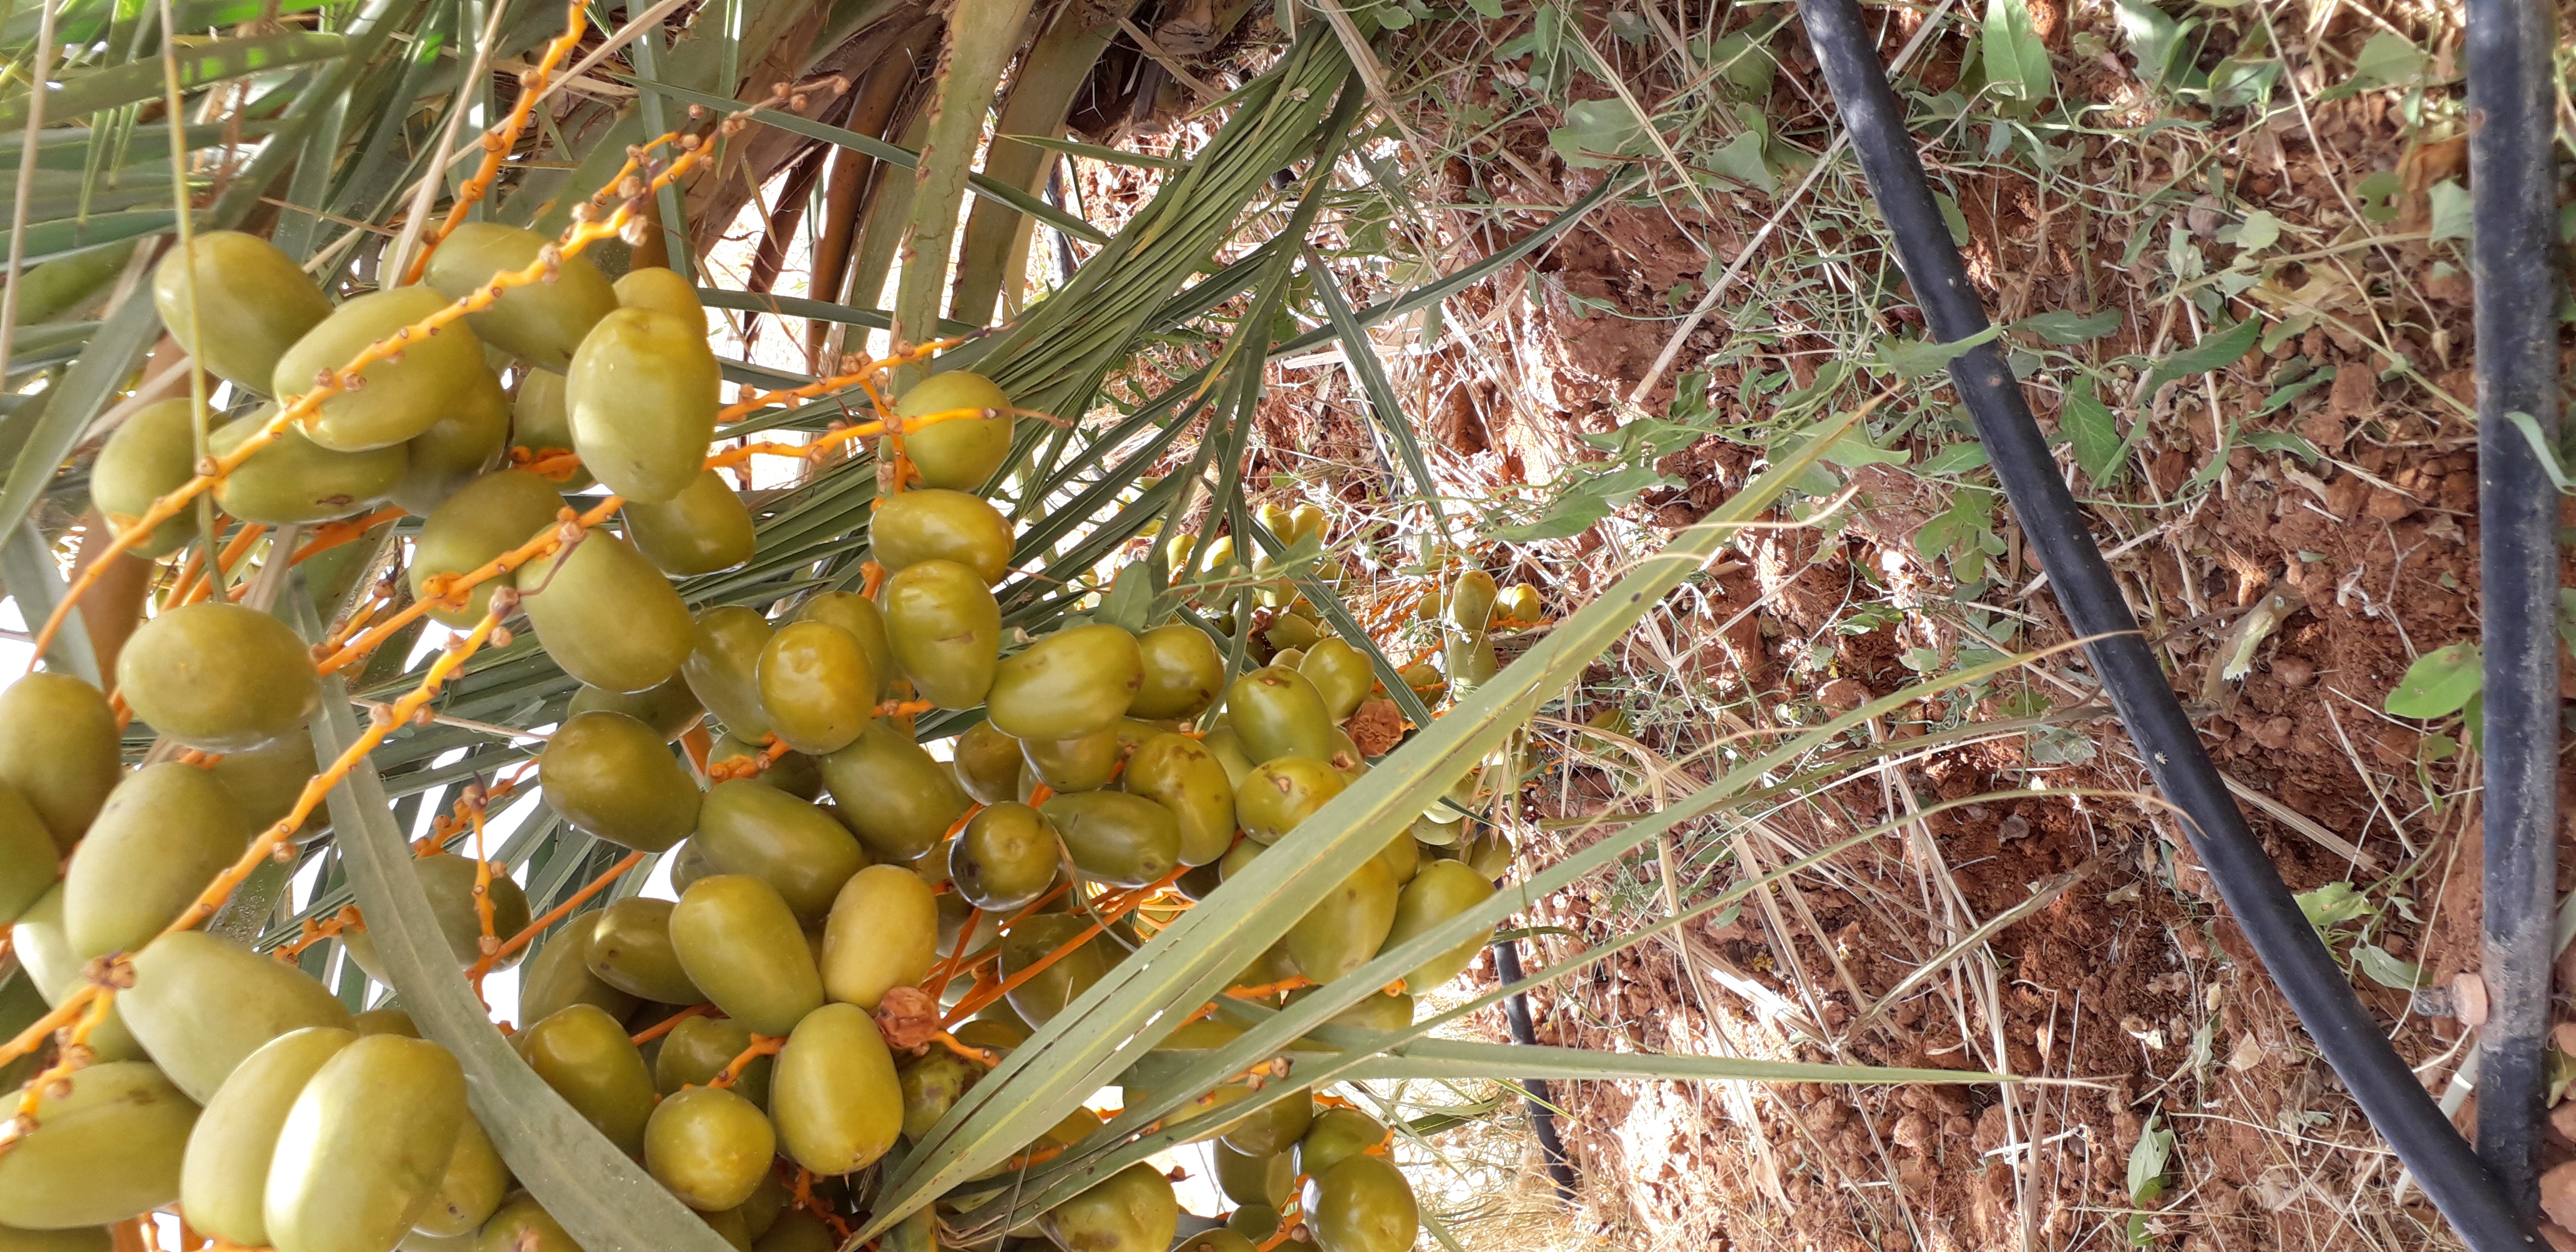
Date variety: Boufagous